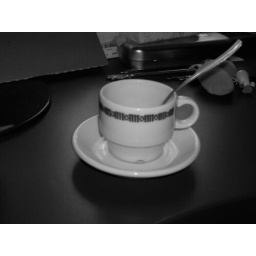
looks cooler in black and white